Durham University Observatory

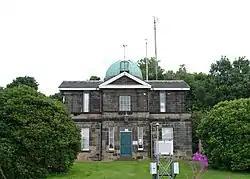
Observatory front view

The Durham University Observatory is a weather observatory owned and operated by the University of Durham. It is a Grade II listed building located at Potters Bank, Durham and was founded in 1839 initially as an astronomical and meteorological observatory (owing to the need to calculate refraction from the air temperature) by Temple Chevallier, until 1937 when the observatory moved purely to meteorological recording.